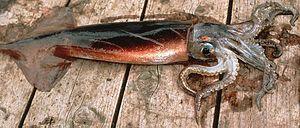
Les calmars volants ou ommastrephidés forment une famille de calmars.
Martialia est un genre de mollusques céphalopodes de la famille des Ommastrephidae.
Martialia hyadesii est une espèce de mollusques céphalopodes de la famille des Ommastrephidae.